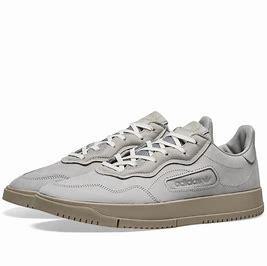
Brand: Adidas
Model: SC Premiere